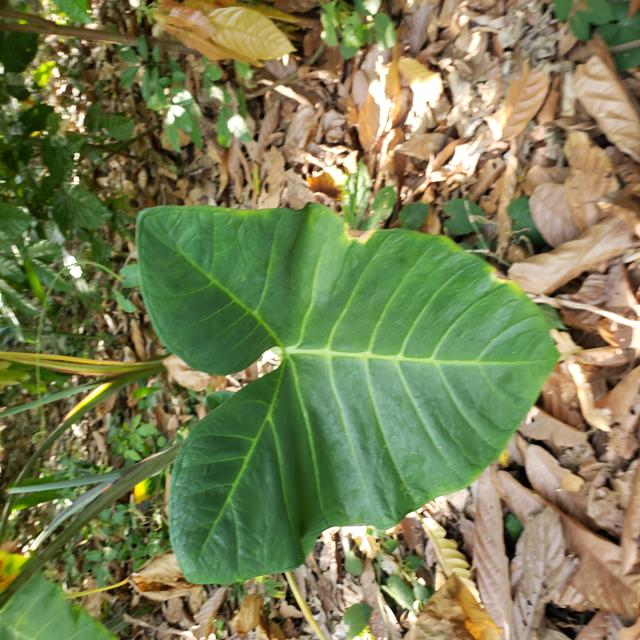
Label: Early_Blight